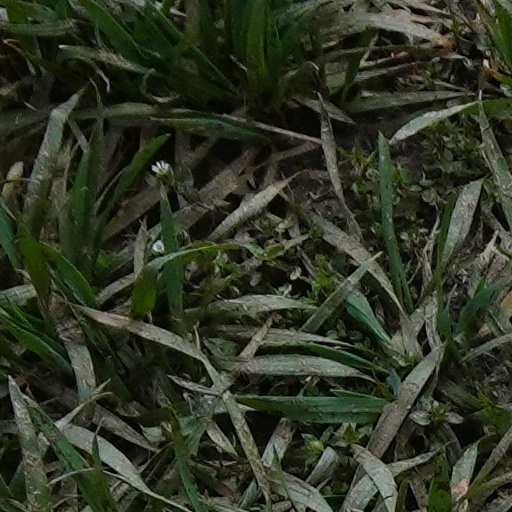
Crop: wheat